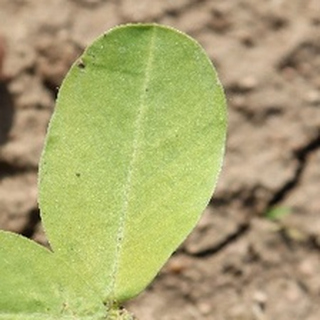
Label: groundnut_nutrition_deficiency